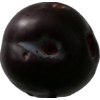
Label: plum